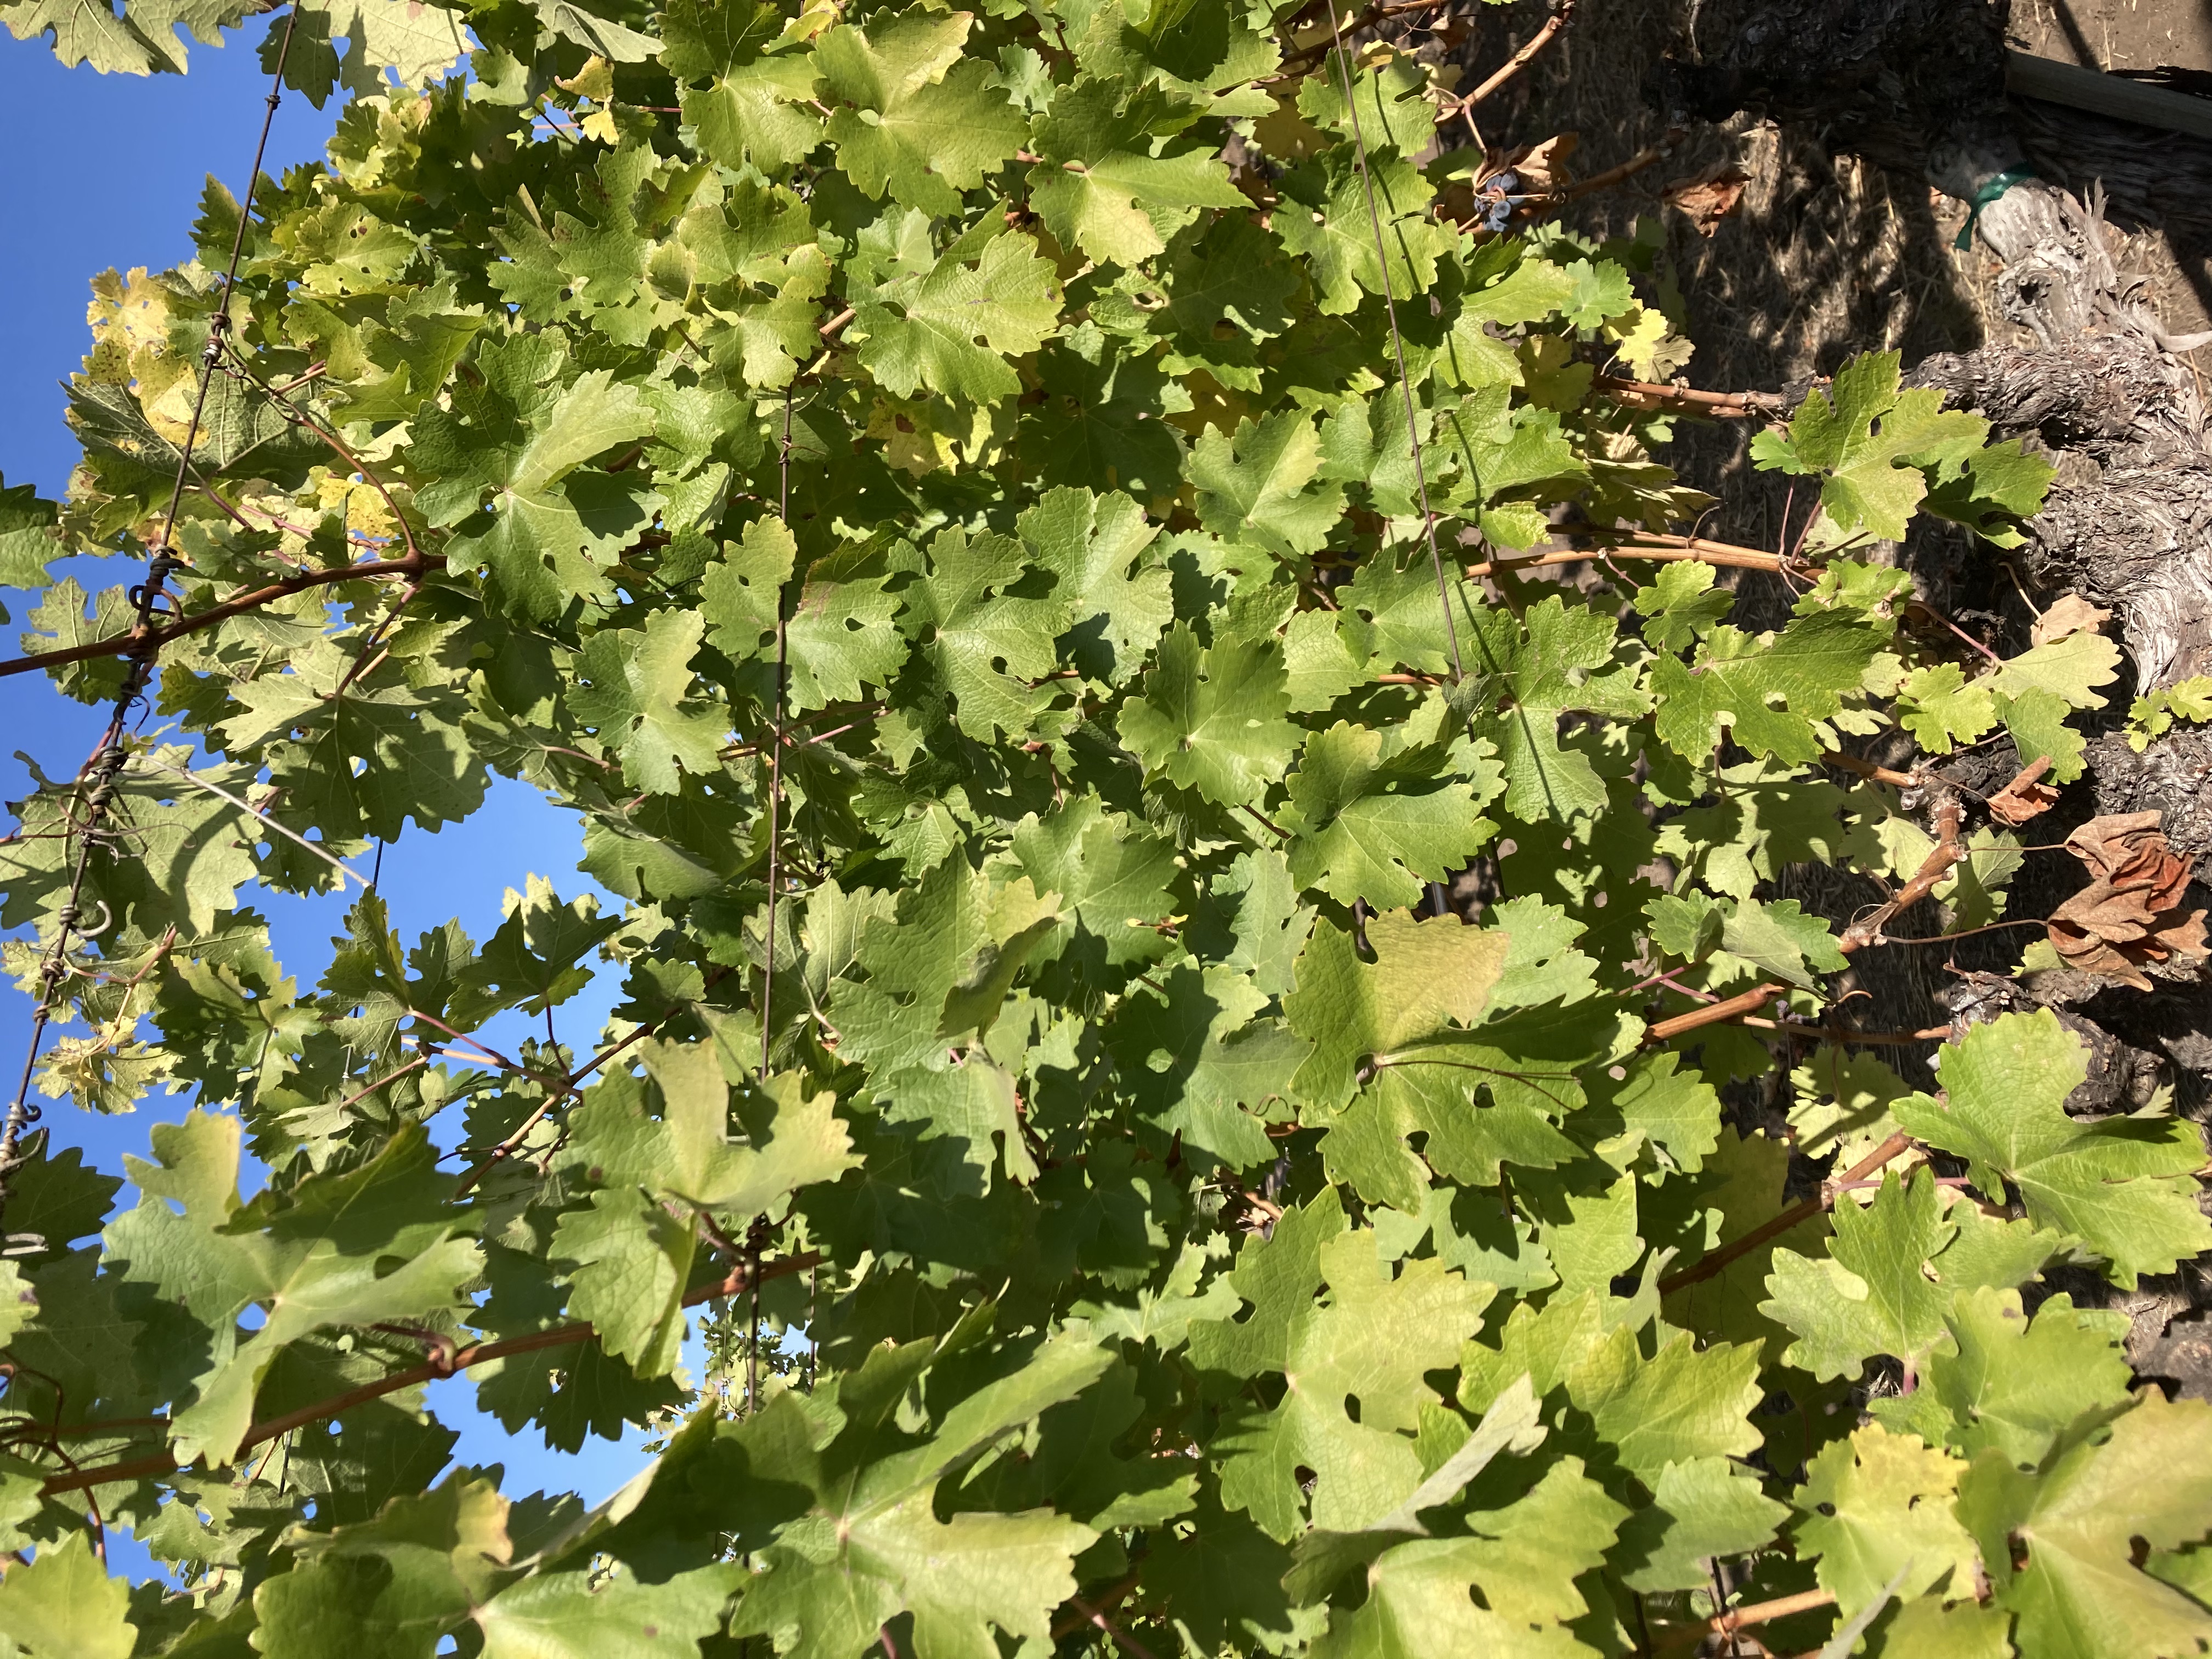
Label: No Virus